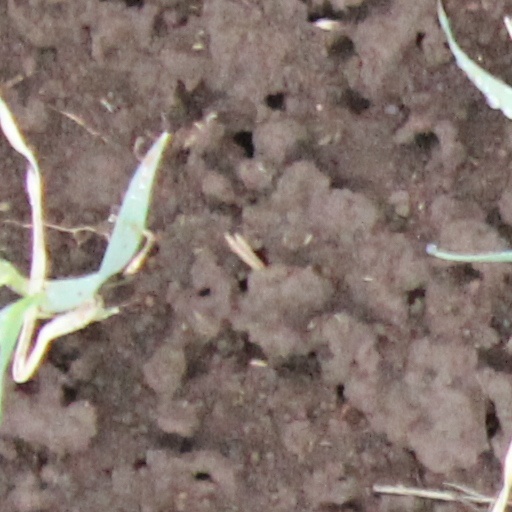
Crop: wheat